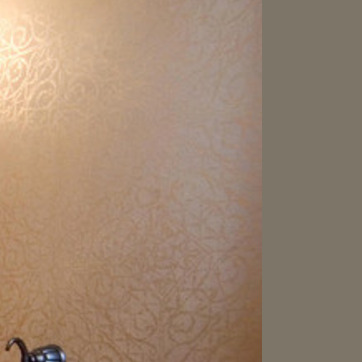
Material: wallpaper